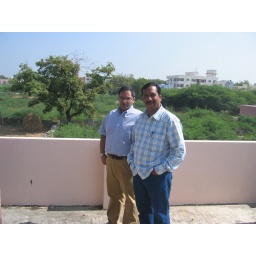
Kiran and Shireesha's cousin Vasu on the roof of her uncle's house in Proddatur.